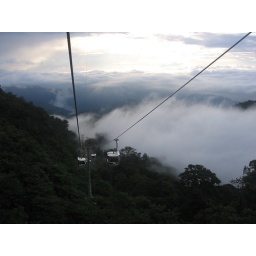
Skyway Genting, you are like flying up in the clouds